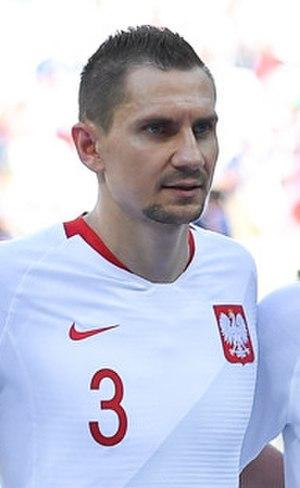
Artur Jędrzejczyk, né le 4 novembre 1987 à Dębica, est un footballeur international polonais. Il occupe actuellement le poste de défenseur au Legia Varsovie.